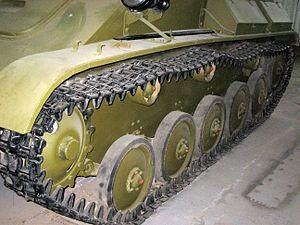
On désigne par le terme de chenille un dispositif mécanique articulé permettant d'assurer la transmission de la masse d'un véhicule au sol en la répartissant sur une surface supérieure à la seule surface de contact des roues de ce véhicule.